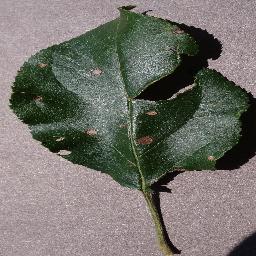
Label: Apple___Black_rot